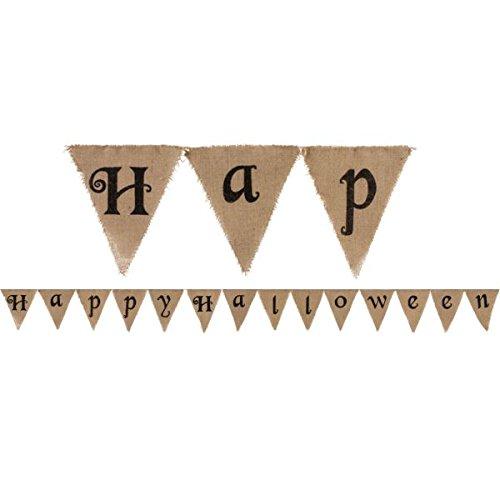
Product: Modern Happy Halloween Burlap Banner
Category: Home & Kitchen | Event & Party Supplies | Decorations | Banners & Garlands
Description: Burlap flag banner connected by rope and spells out "Happy Halloween" in bold black letters.
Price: $7.04
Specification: ProductDimensions:13x9.5x2.5inches|ItemWeight:8ounces|ShippingWeight:8ounces(Viewshippingratesandpolicies)|DomesticShipping:ItemcanbeshippedwithinU.S.|InternationalShipping:ThisitemcanbeshippedtoselectcountriesoutsideoftheU.S.LearnMore|ASIN:B01FOE4YN0|Itemmodelnumber:210447|Manufacturerrecommendedage:4-12years